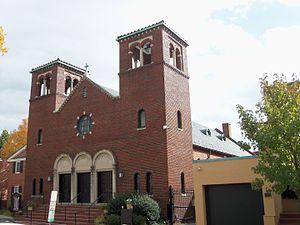
Georgetown est un quartier de Washington, la capitale fédérale des États-Unis, et une ancienne ville. Situé au nord-ouest du quadrilatère que forme le district de Columbia, il est compris entre le Potomac et la Rock Creek. Massachusetts Avenue, Whitehaven Street, Reservoir Road et la 41ᵉ Rue Ouest sont les limites officieuses souvent présentées dans les guides.
Washington, dans le district de Columbia, souvent appelée Washington, D.C., The District, ou simplement D.C., est une ville indépendante des États-Unis dont elle est la capitale. Selon les dernières estimations, elle compte 702 455 habitants intra-muros sur une superficie de 177 km² ; son aire urbaine en compte environ 6,2 millions, la sixième des États-Unis.
La paroisse Saint-Louis-de-France est une communauté catholique française et francophone de Washington, D.C. aux États-Unis. Créée en 1960 la paroisse se réunit pour le culte à l'église de l'Épiphanie dans le quartier de Georgetown.